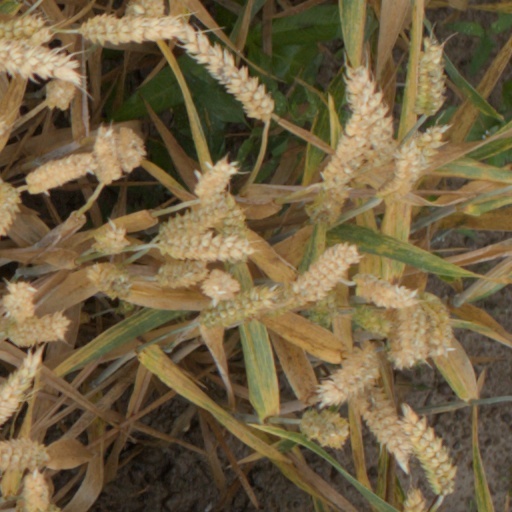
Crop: wheat